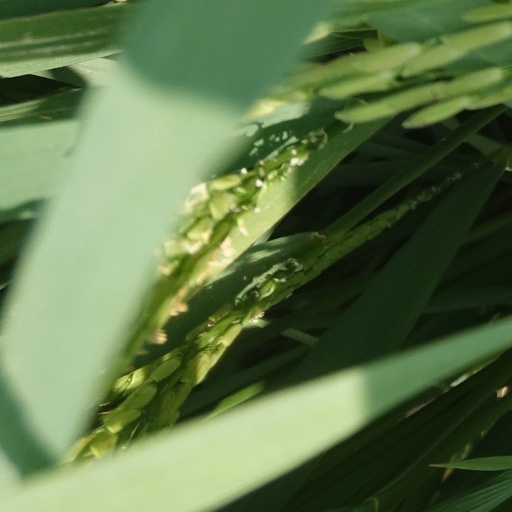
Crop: rice